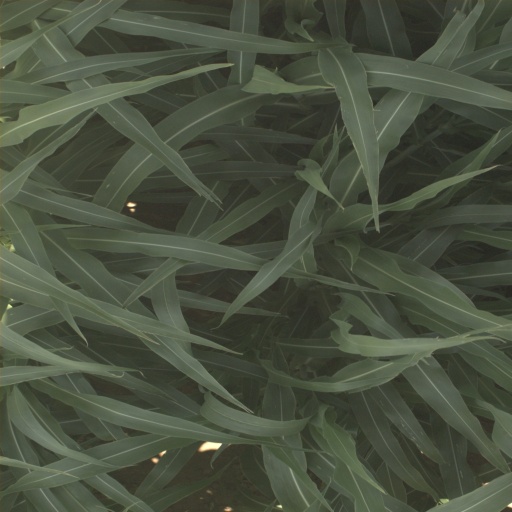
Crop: sorghum